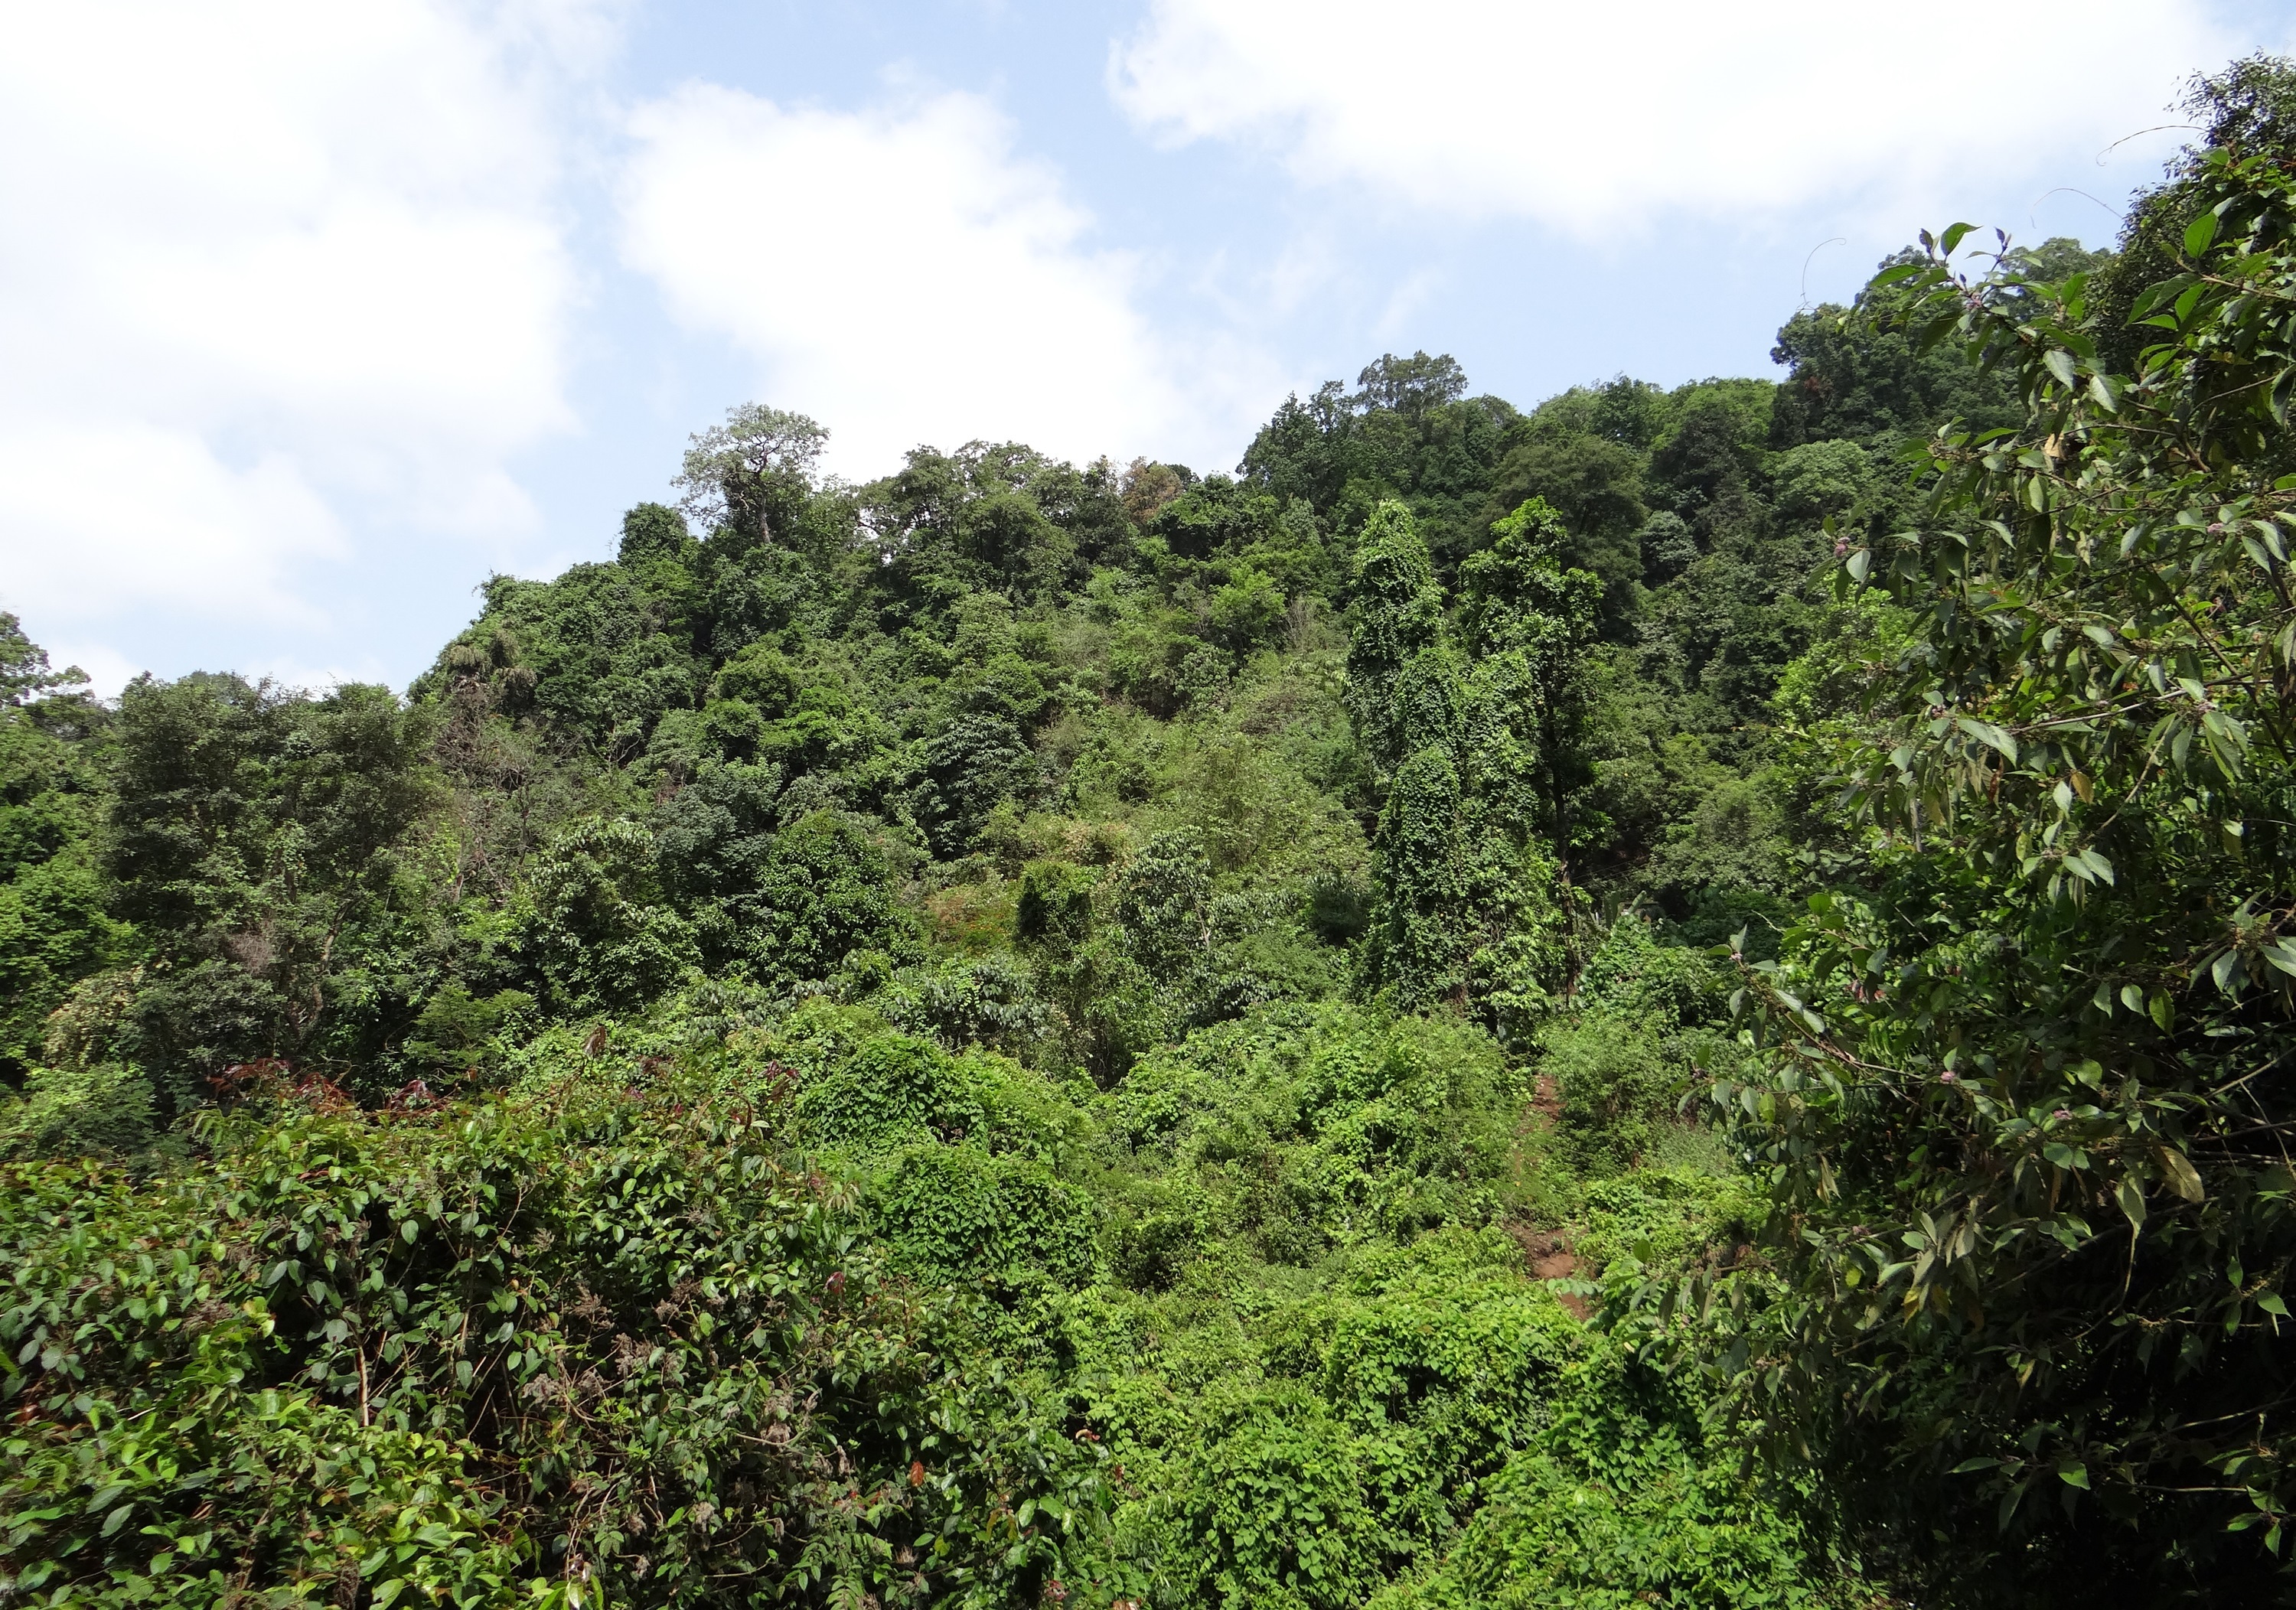
tree, forest, hill, jungle, evergreen, soil, flora, mountains, vegetation, shrub, rainforest, plantation, india, woodland, habitat, tropics, ecosystem, karnataka, biome, old growth forest, western ghats, natural environment, geographical feature, yana, sahyadri, uttar kannada